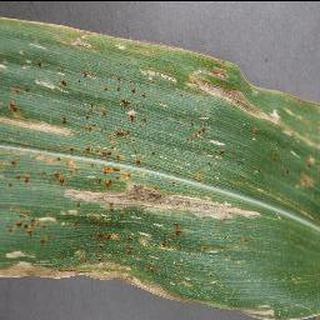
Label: corn_cercospora_leaf_spot